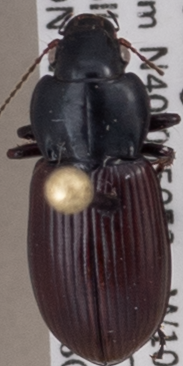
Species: Amara alpina
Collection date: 2018-06-05
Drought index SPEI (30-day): -2.01
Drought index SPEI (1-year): -0.638
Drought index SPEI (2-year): -0.03